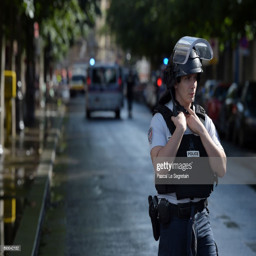
neighbourhood is surrounded by police after a man struck a police officer with a hammer .